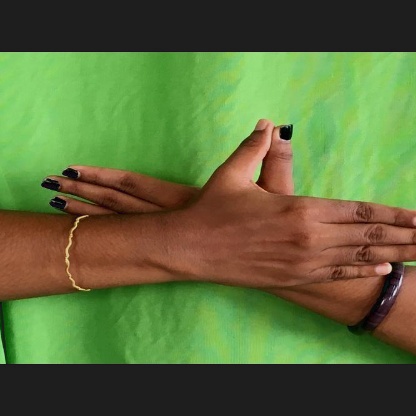
Mudra: Garuda